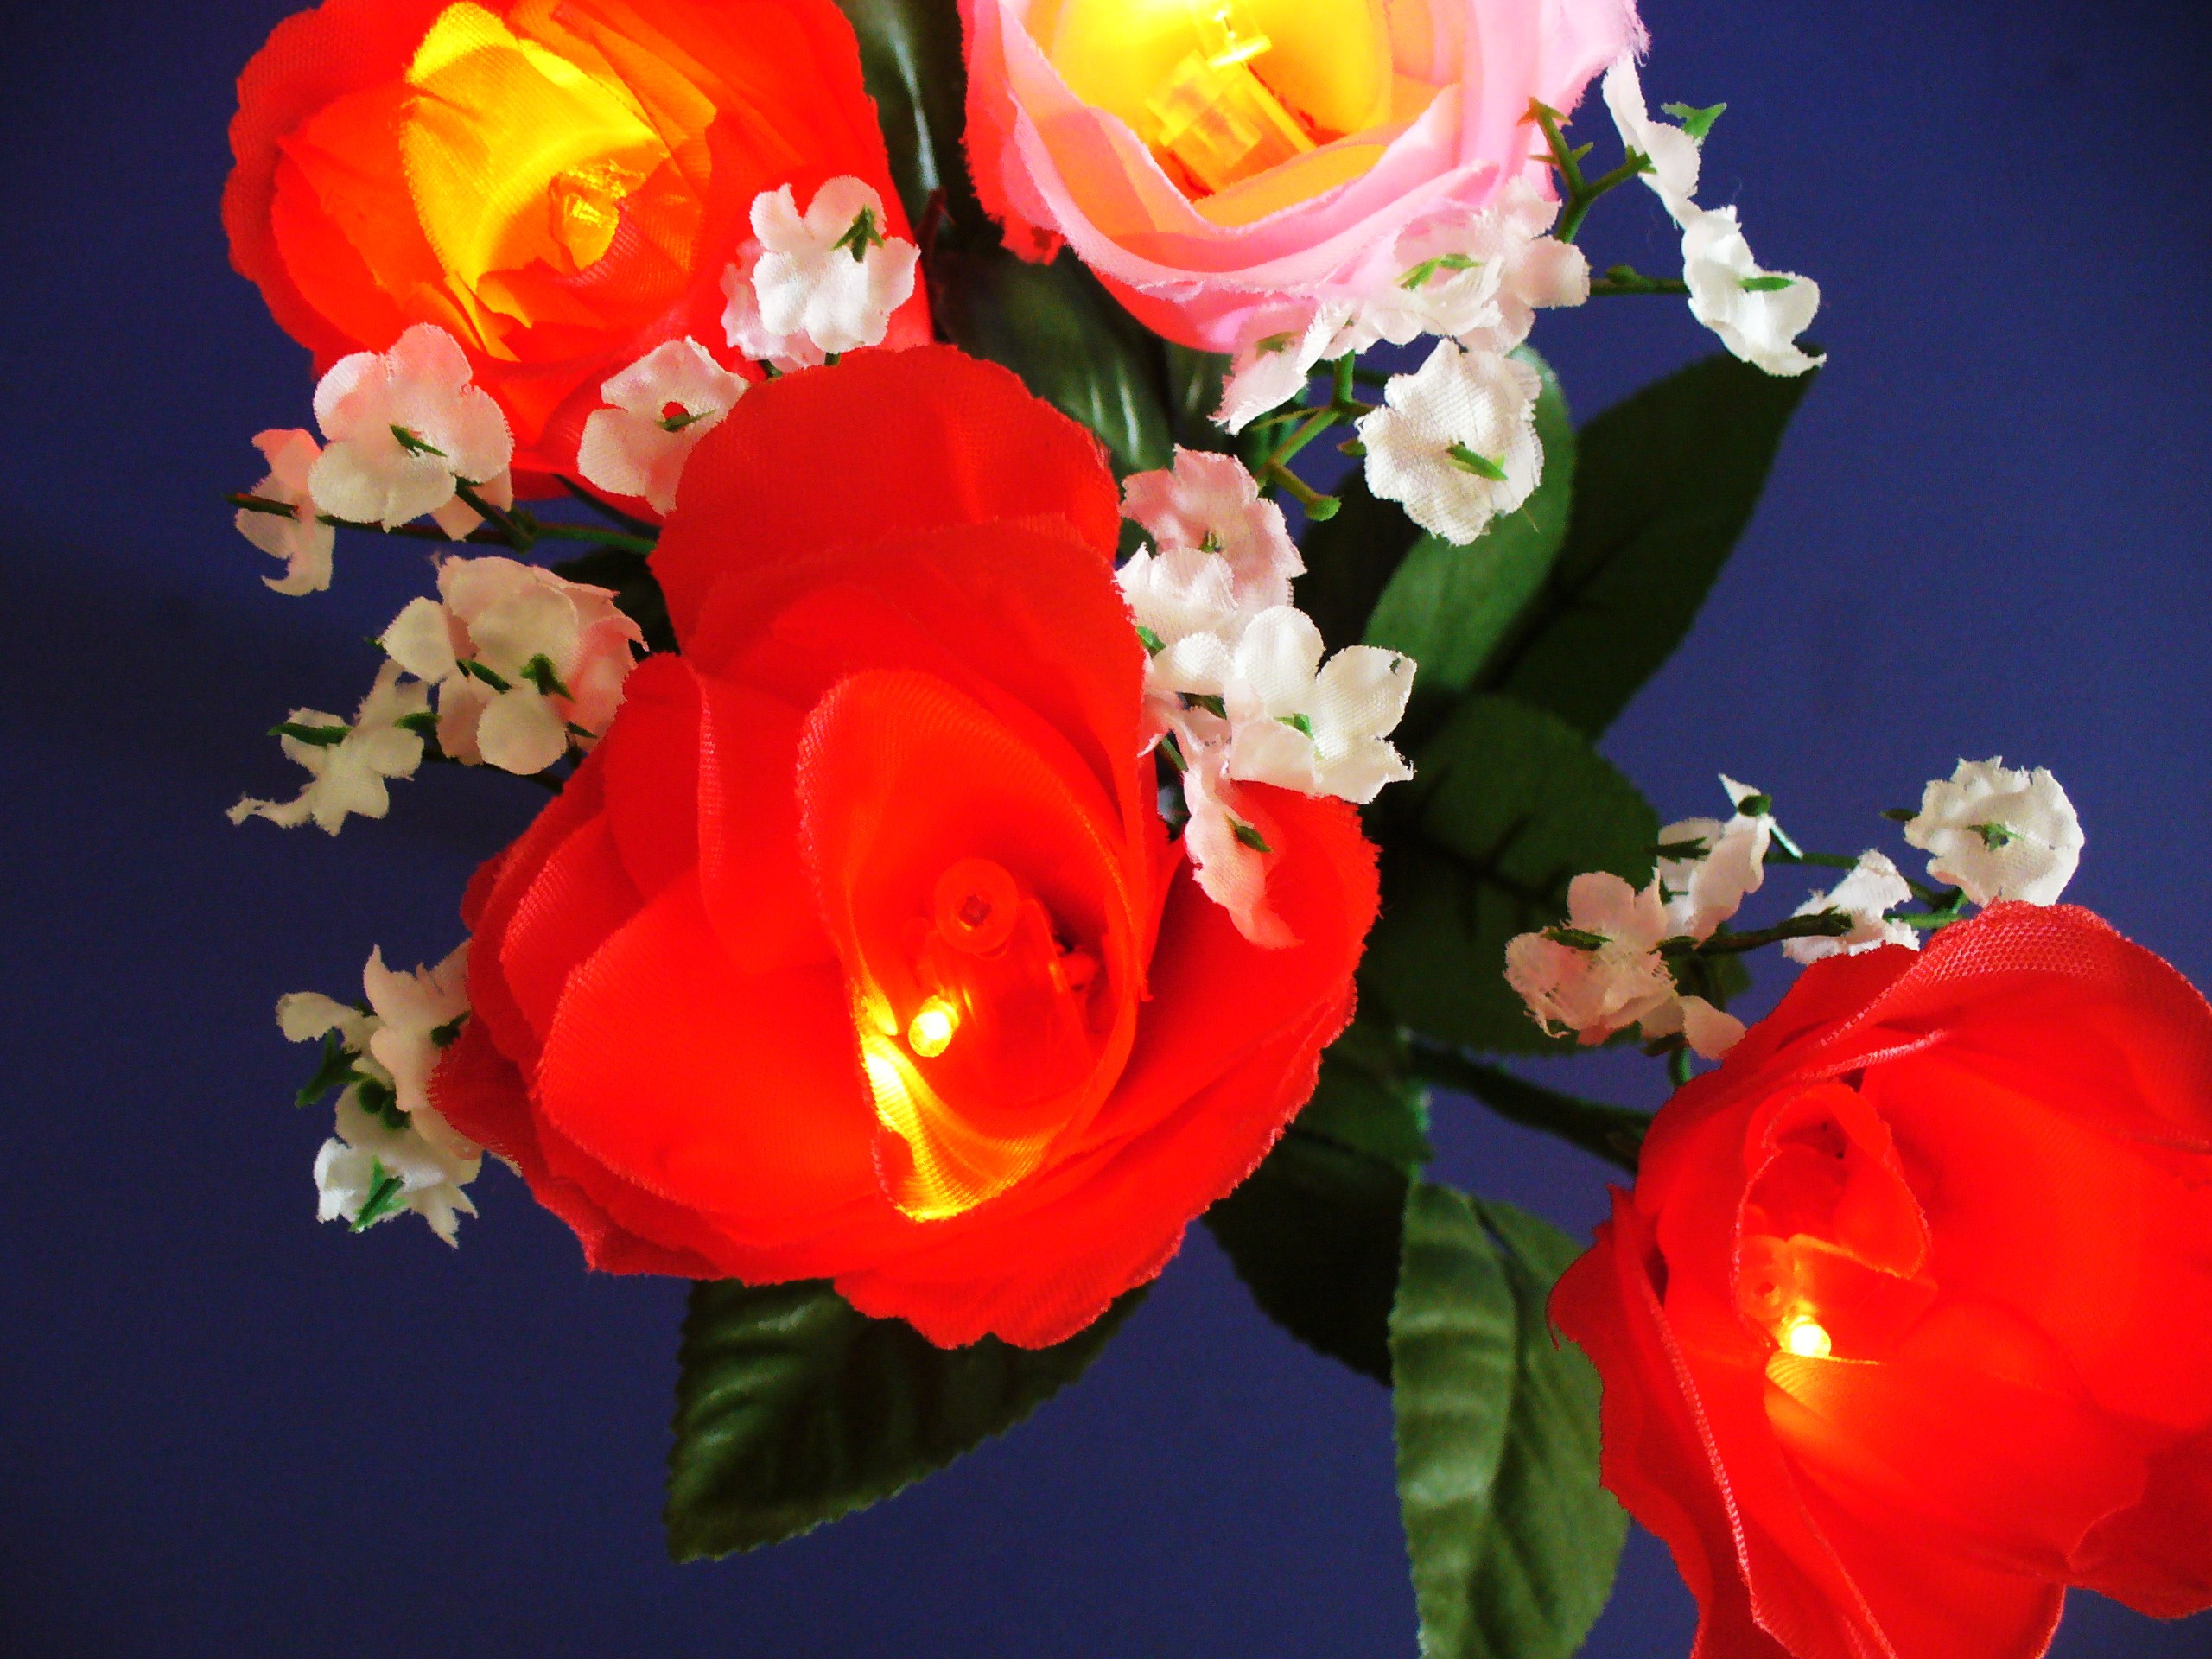
flowers, flower, plant, petal, orange, botany, organism, happy, red, rose, Hybrid tea rose, flower arranging, flowering plant, garden roses, cut flowers, art, rose family, annual plant, close up, bouquet, rose order, event, floristry, floribunda, artificial flower, floral design, toy, carmine, peach, wildflower, still life photography, macro photography, heat, still life, love, landscape, plant stem, rosa centifolia, Begonia family, wedding ceremony supply, coquelicot, centrepiece, poppy family, bud, lily family, fun